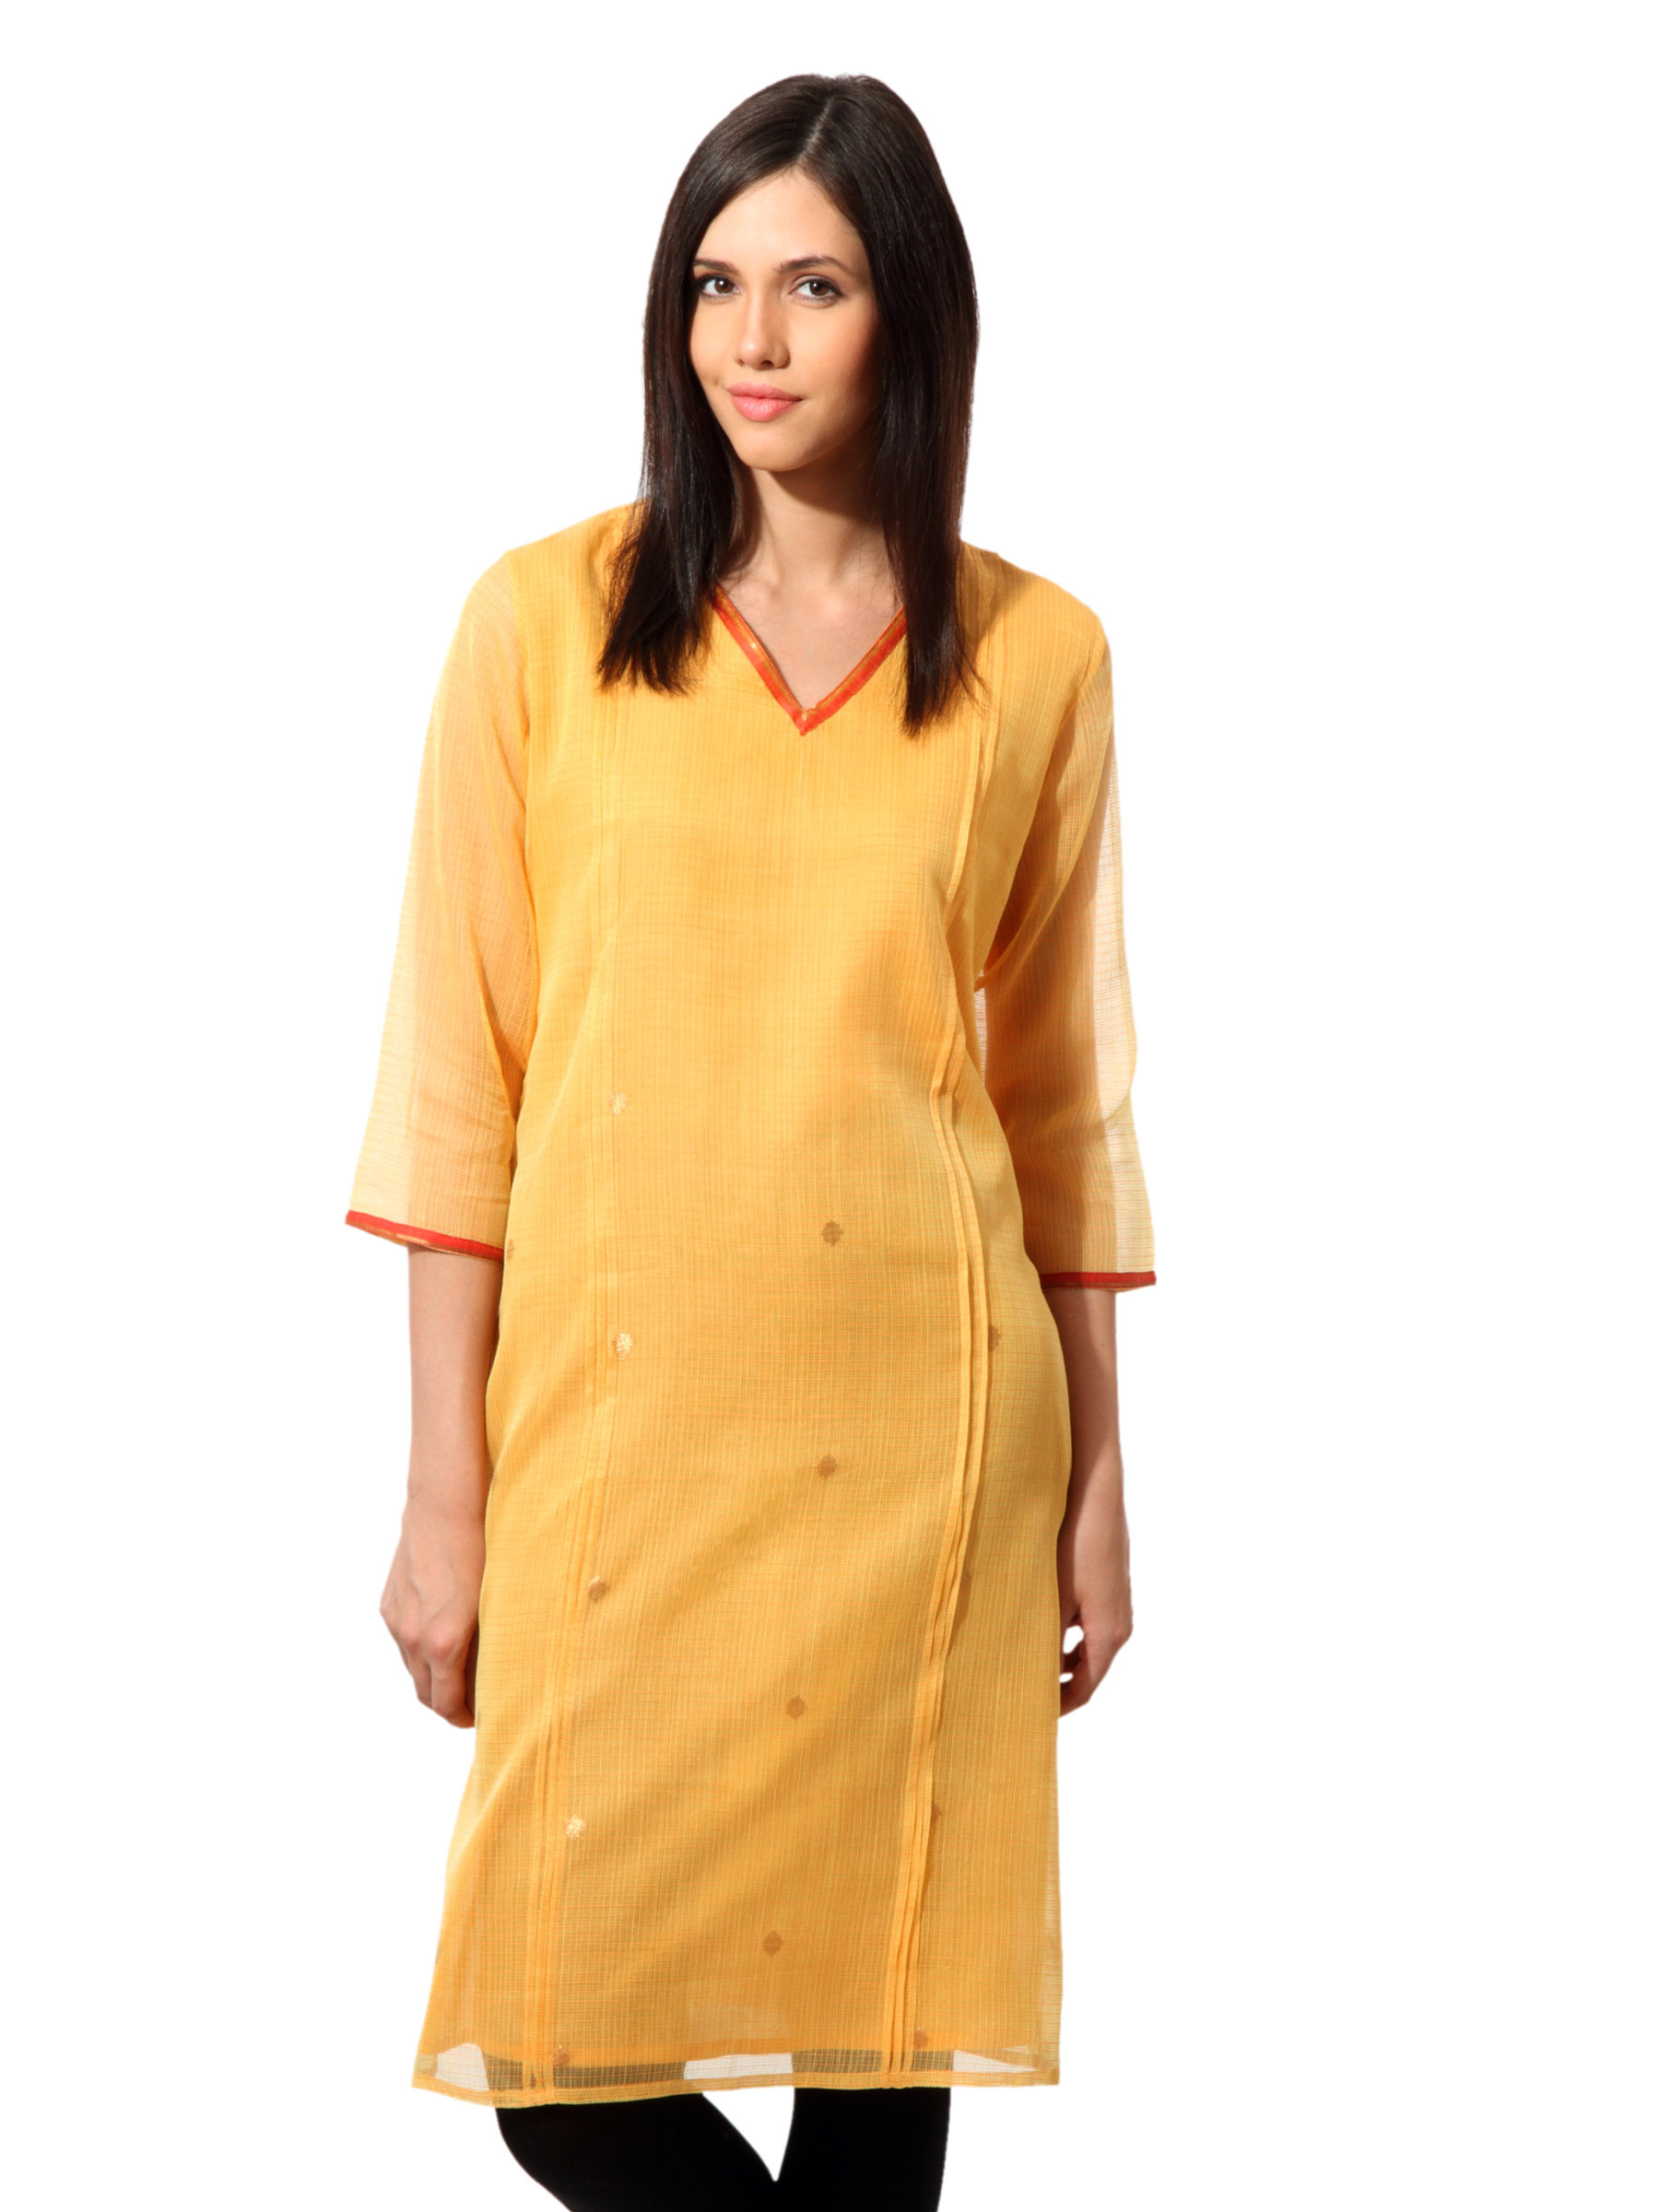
Fabindia Women Mustard Kurta
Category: Apparel / Topwear / Kurtas
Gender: Women
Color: Mustard
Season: Summer 2012
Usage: Ethnic